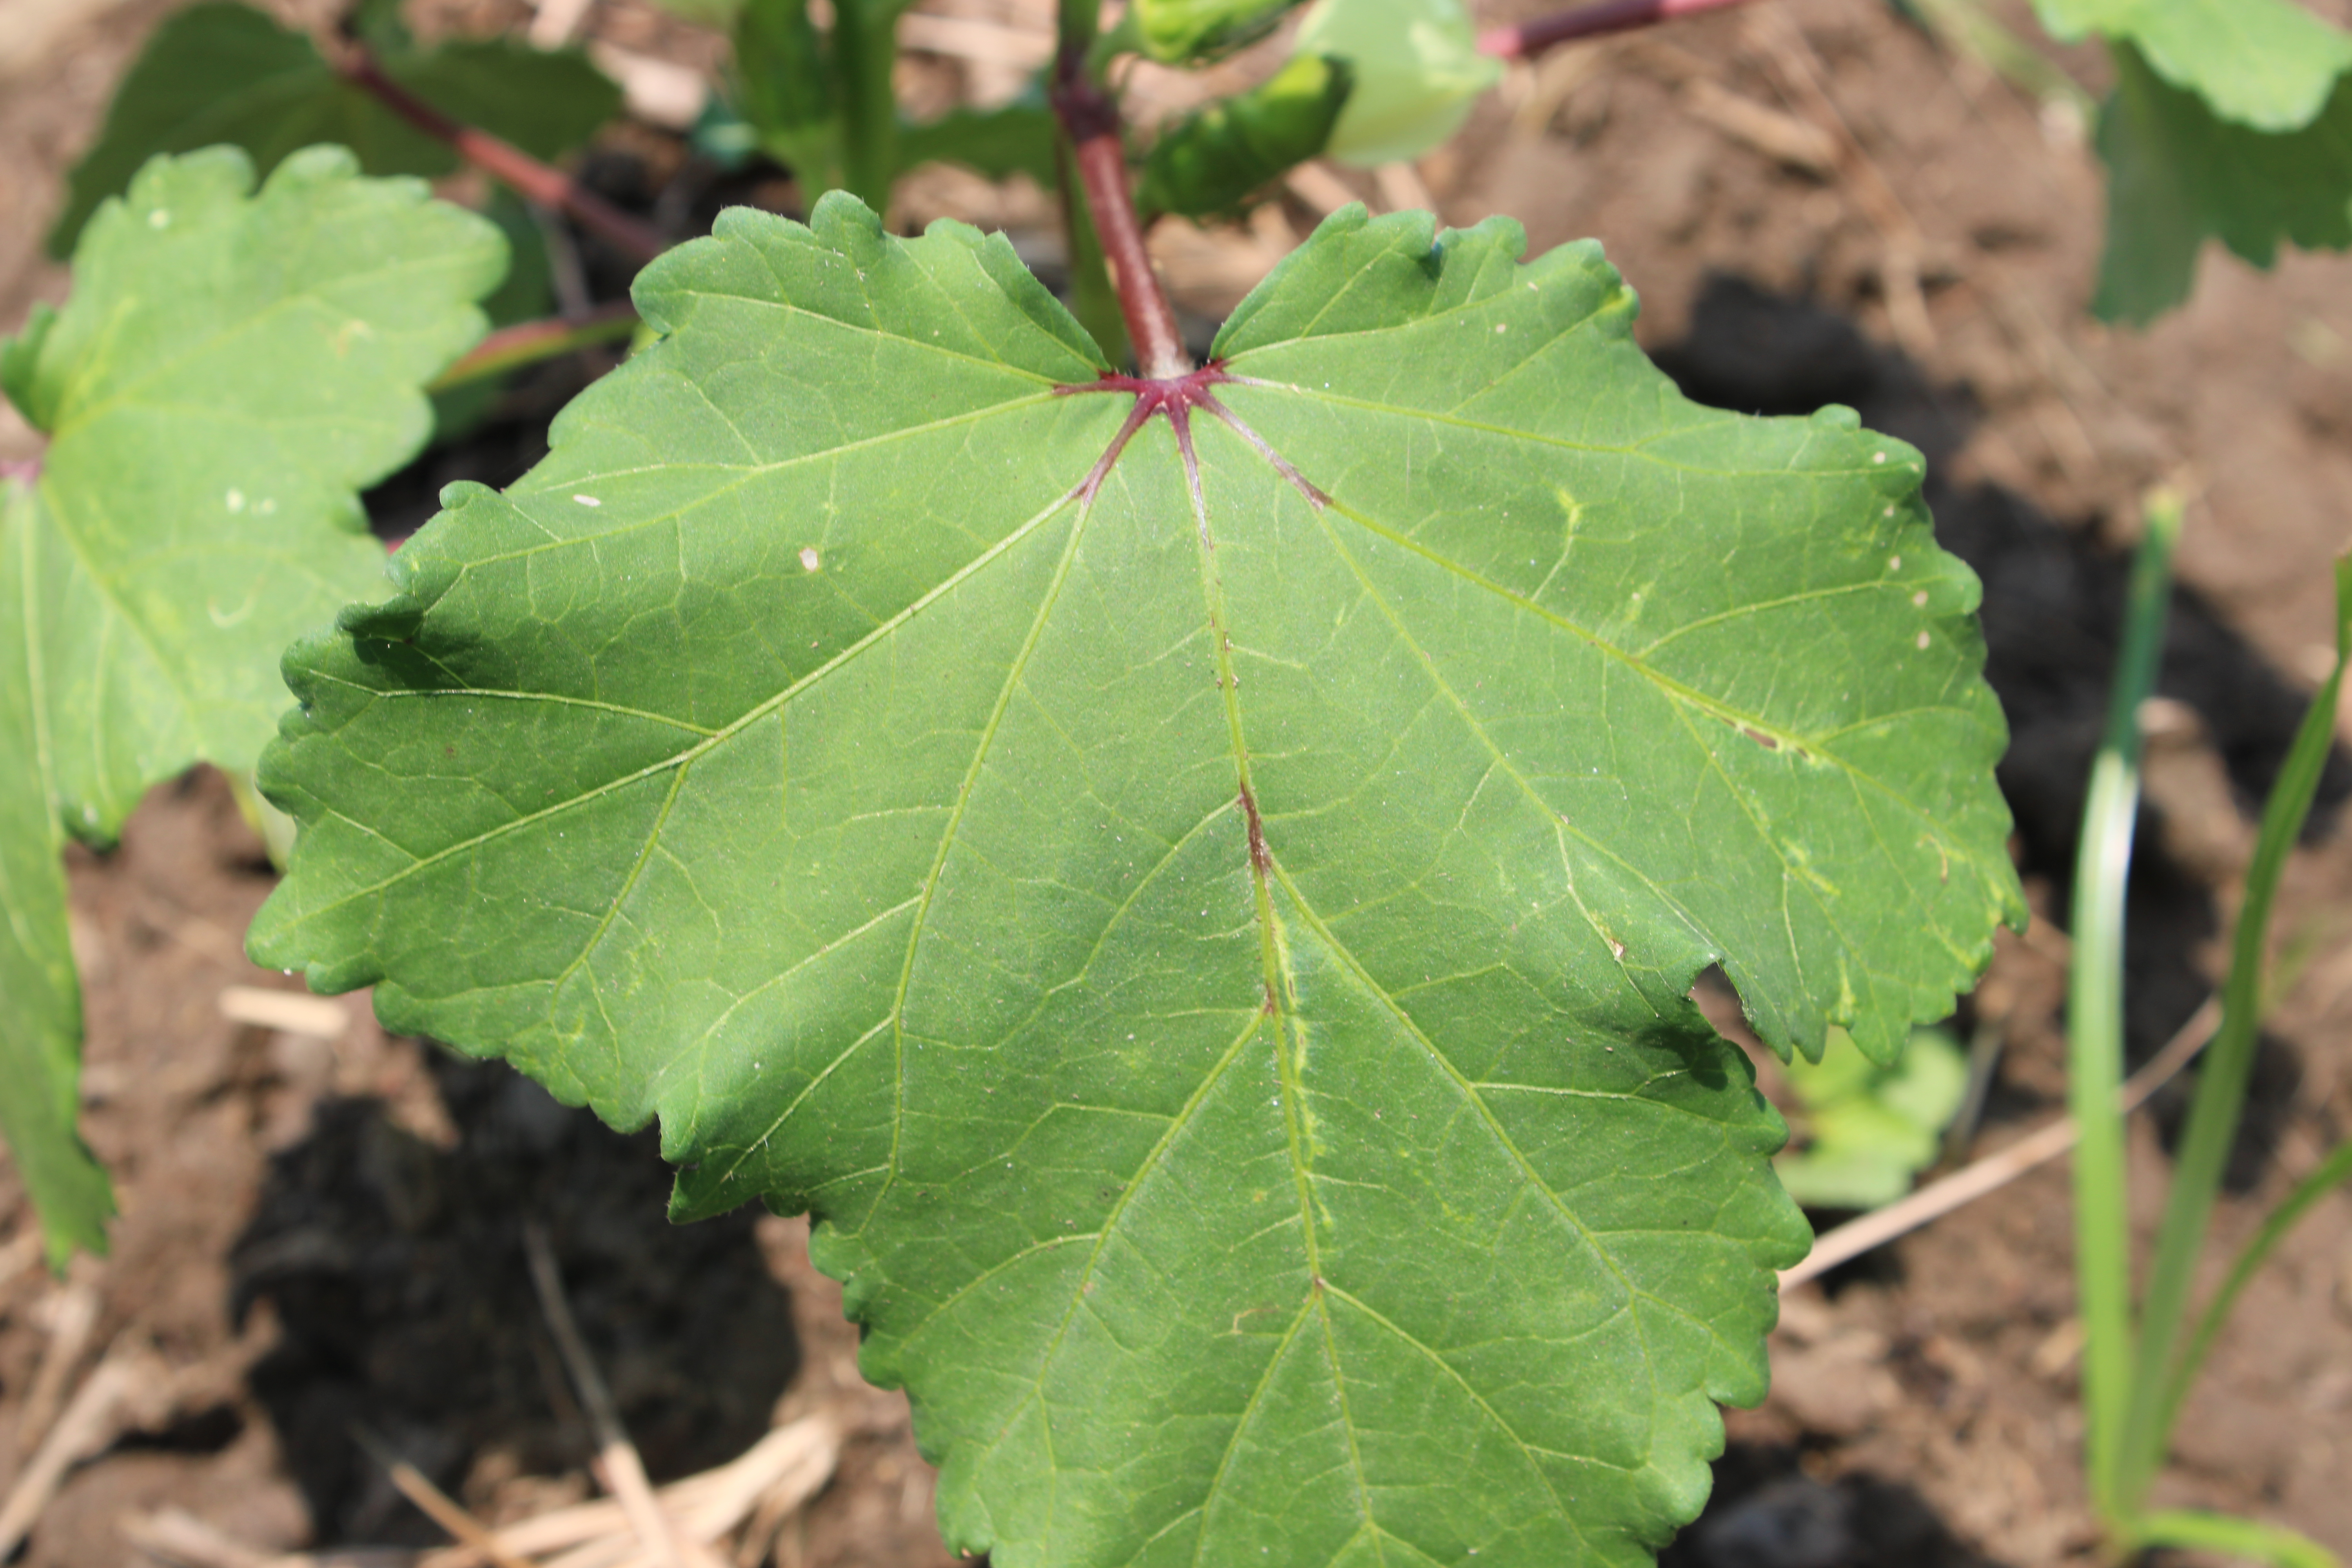
Label: Cercospora Leaf Spot